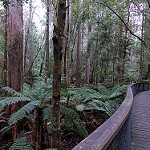
Label: forest